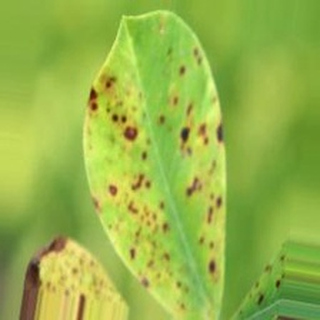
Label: groundnut_late_leaf_spot